Alver (crater)

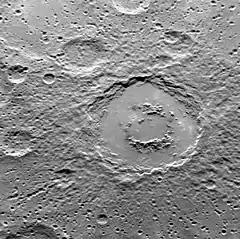
MESSENGER image

Alver is a crater on Mercury. It has a diameter of 151.49 kilometers. Its name was adopted by the International Astronomical Union (IAU) on March 15, 2013. Alver is named for the Estonian poet Betti Alver.